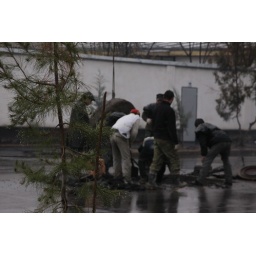
The tree looks on in astonishment as the newly paved road is dug up!